Maxime Le Forestier

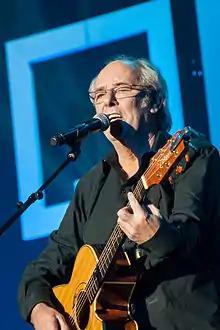
Le Forestier in 2013

Bruno Le Forestier was born on 10 February 1949 in Paris to Robert Le Forestier and Genevieve ("née" Lili 1917–2010), who had lived in England. He had two older sisters, Annette (born 1943) and Catherine (born 1946).